UEFA Euro 2008 Group D

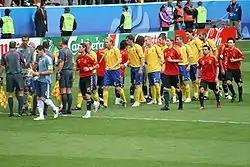
The beginning of the match between Sweden and Spain.

Group D of UEFA Euro 2008 was played from 10 to 18 June 2008. All six group matches were played at venues in Austria, in Innsbruck and Salzburg. The group was composed of defending champions Greece, as well as Sweden, eventual champions Spain and Russia. Greece, Spain and Russia had all been drawn together in the same group in the previous European Championship as well.